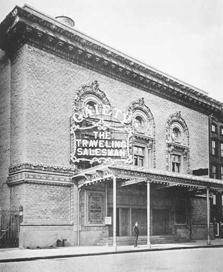
Building: Embassy Five Theatre
Country: United States of America
Year built: 1909
Former theatre in Manhattan, New York For the unrelated gay male burlesque at 201 W 46th Street, see Gaiety Theatre (male burlesque) . Embassy Five Theatre Embassy 5, Victoria Theatre, Gaiety Theatre Address 1547 Broadway New York City United States Type Broadway Construction Opened 1909 Demolished 1982 The Embassy Five Theatre was a Broadway theatre at 1547 Broadway in Times Square , Manhattan , New York City from 1909 until 1982, when it was torn down. It was originally known as the Gaiety Theatre , becoming the Victoria Theatre in 1943; the theater was known as the Embassy Five Theatre for the last two years of its existence. The office building that housed the theatre, the Gaiety Building, has been called the Black Tin Pan Alley for the number of African-American songwriters who rented office space there. It was designed by Herts & Tallant and owned by George M. Cohan . The theatre introduced revolutionary concepts of a sunken orchestra (the previous configuration had the orchestra on the same level as the seats in front of the stage) and also not having pillars obstructing sight lines for the balcony. History The Gaiety Theatre opened on September 4, 1909 with the Fortune Hunter . In 1914 the theatre had a hit production with Jean Webster 's Daddy-Long-Legs ; a show which made Ruth Chatterton a star. Its biggest hit during its early years was Lightnin' which played for 1,291 performances starting August 16, 1918. Minsky's After 1933, the theatre became a Minsky's Burlesque . One of the top venues in the circuit, it featured performances by Ann Corio and Gypsy Rose Lee , as well as comedy acts such as Abbott and Costello . Victoria In 1943, Mayor Fiorello LaGuardia cracked down on burlesque, and the theatre became the Victoria, which initially featured vaudeville performances including Stepin Fetchit . It was transformed into a movie theatre in September 1943. In 1944 United Artists leased the theatre for movies and in 1949 Edward Durrell Stone designed a renovation of the interior which was expanded to 1,050 seats. A sign on the roof of the theatre went across the neighboring Astor Theatre and was said to be the largest in the world.  While originally advertising movies, it would later be best remembered as an advertisement for Budweiser . Embassy Five In 1980, the theatre was renamed the Embassy Five (Embassy 5), as the fifth theatre owned by the Embassy chain in the Times Square area. In 1982 it was one of five theatres torn down to make way for the New York Marriott Marquis Hotel . Black Tin Pan Alley The office building above the theatre was popular among black composers who were not allowed in the Brill Building .  Among them were Harry Pace , W.C. Handy , Clarence Williams (musician) , Perry Bradford , Bert Williams , and Will Vodery . Andy Razaf would pick up his mail there. References